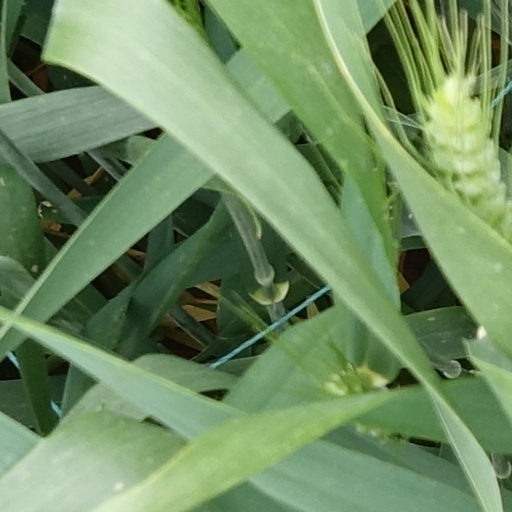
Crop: wheat